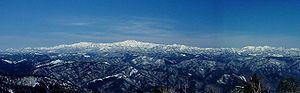
Les monts Ryōhaku sont une chaîne montagneuse étendue sur les préfectures de Gifu, Toyama, Ishikawa, Fukui et Shiga au Japon. Elle est divisée entre les monts Kaetsu dont le sommet le plus élevé est le mont Haku et les monts Etsumi, dont le sommet le plus élevé est le mont Nōgōhaku. Les monts tiennent leur nom des deux principaux pics qui tous deux possèdent l'élément haku dans leurs noms respectifs. L'essentiel des monts Ryōhaku se trouve au sein du parc national de Hakusan.